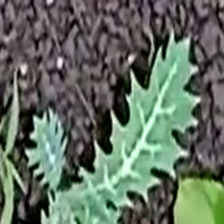
Weed species: Bilayat_(Mexicana_Argemone)